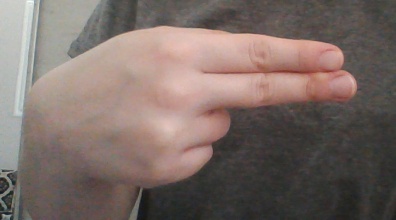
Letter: ain